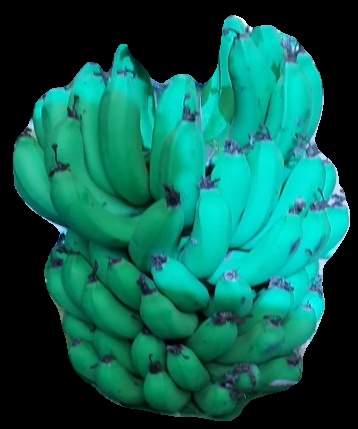
Variety: pachbale
Grade: grade2